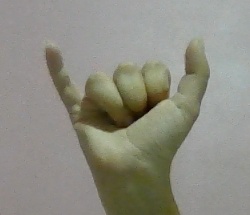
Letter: ya